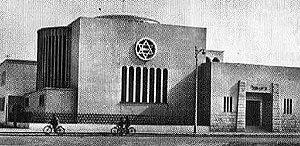
L'histoire des Juifs en Tunisie sous le protectorat français s'étend de l'instauration du protectorat français de Tunisie le 12 mai 1881 à la proclamation de l'indépendance du pays le 20 mars 1956.
L'histoire des Juifs en Tunisie s'étend sur près de deux mille ans. Attestée au IIᵉ siècle mais sans doute plus ancienne, la communauté juive en Tunisie croît à la suite de vagues d'immigration successives et d'un prosélytisme important créant des communautés de Berbères juifs. Toutefois, son développement est freiné par des mesures anti-juives à partir de l'édit de Milan et à l'époque de l'exarchat de Carthage.